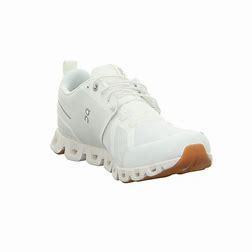
Brand: ON
Model: Cloud Terry